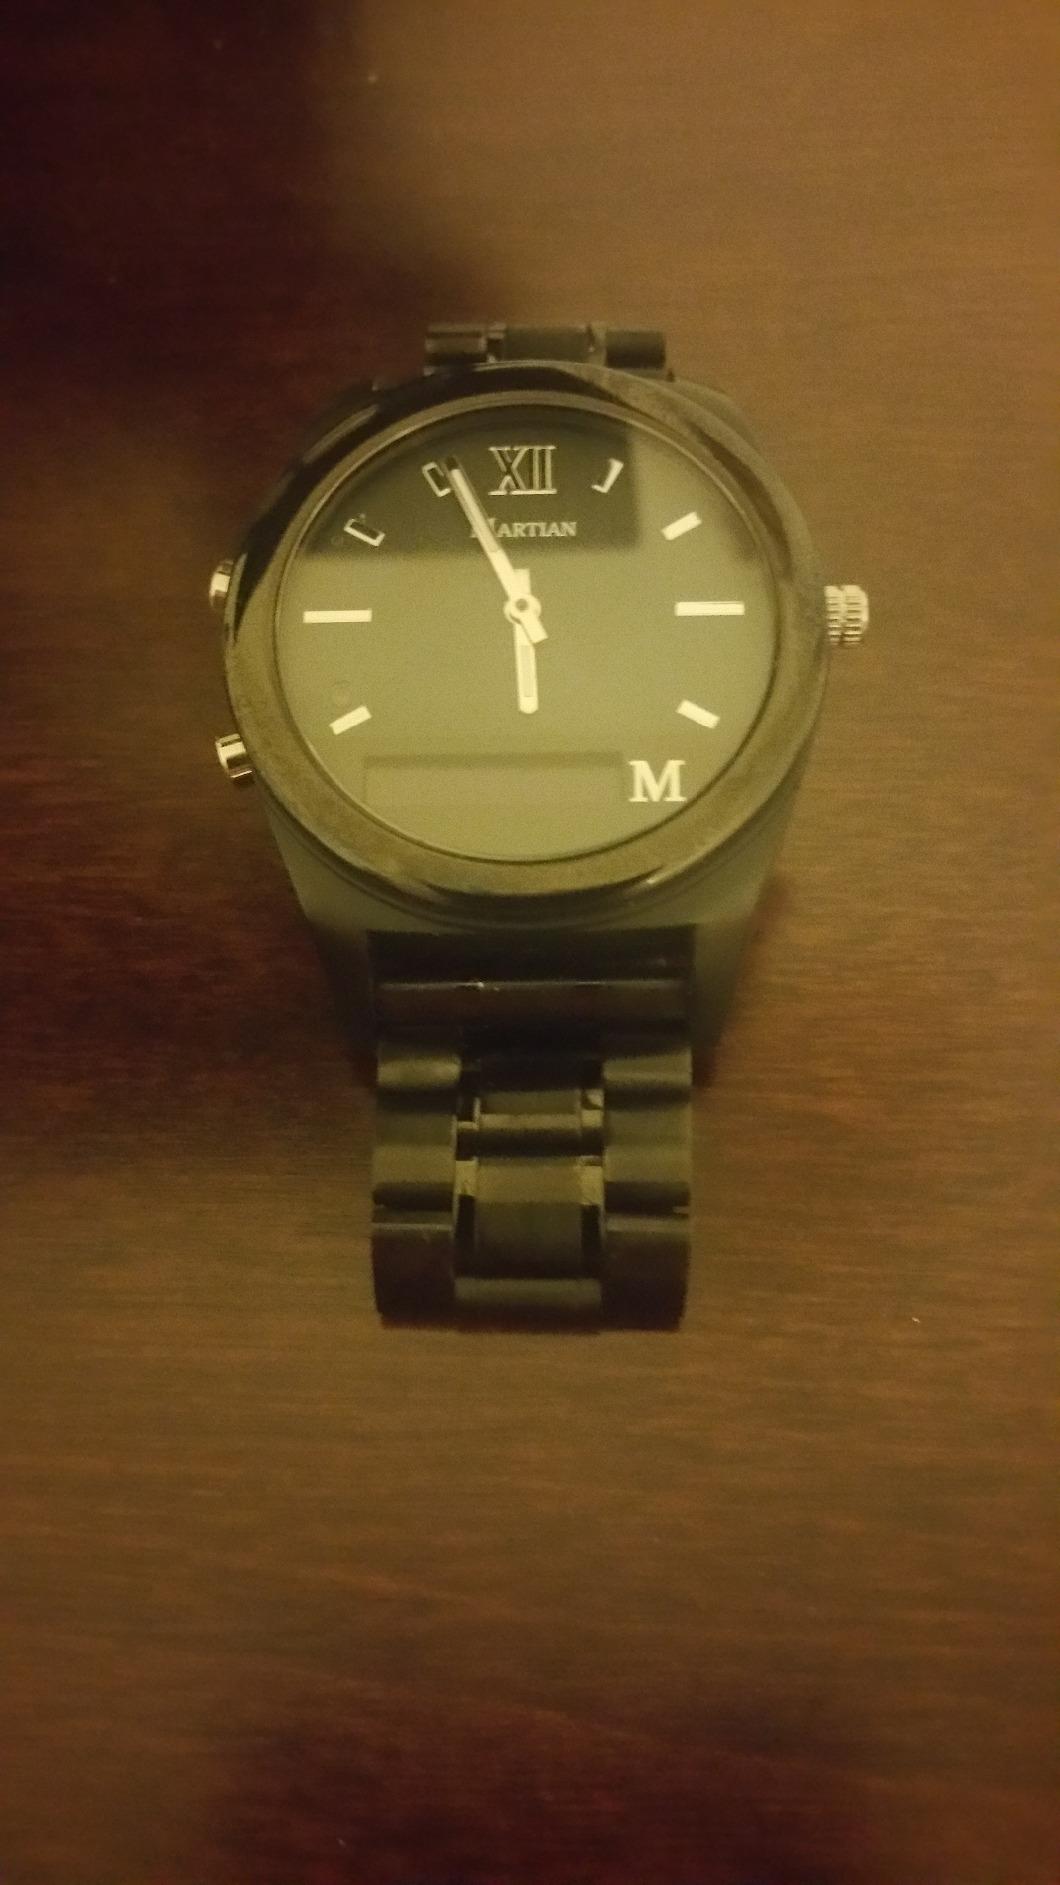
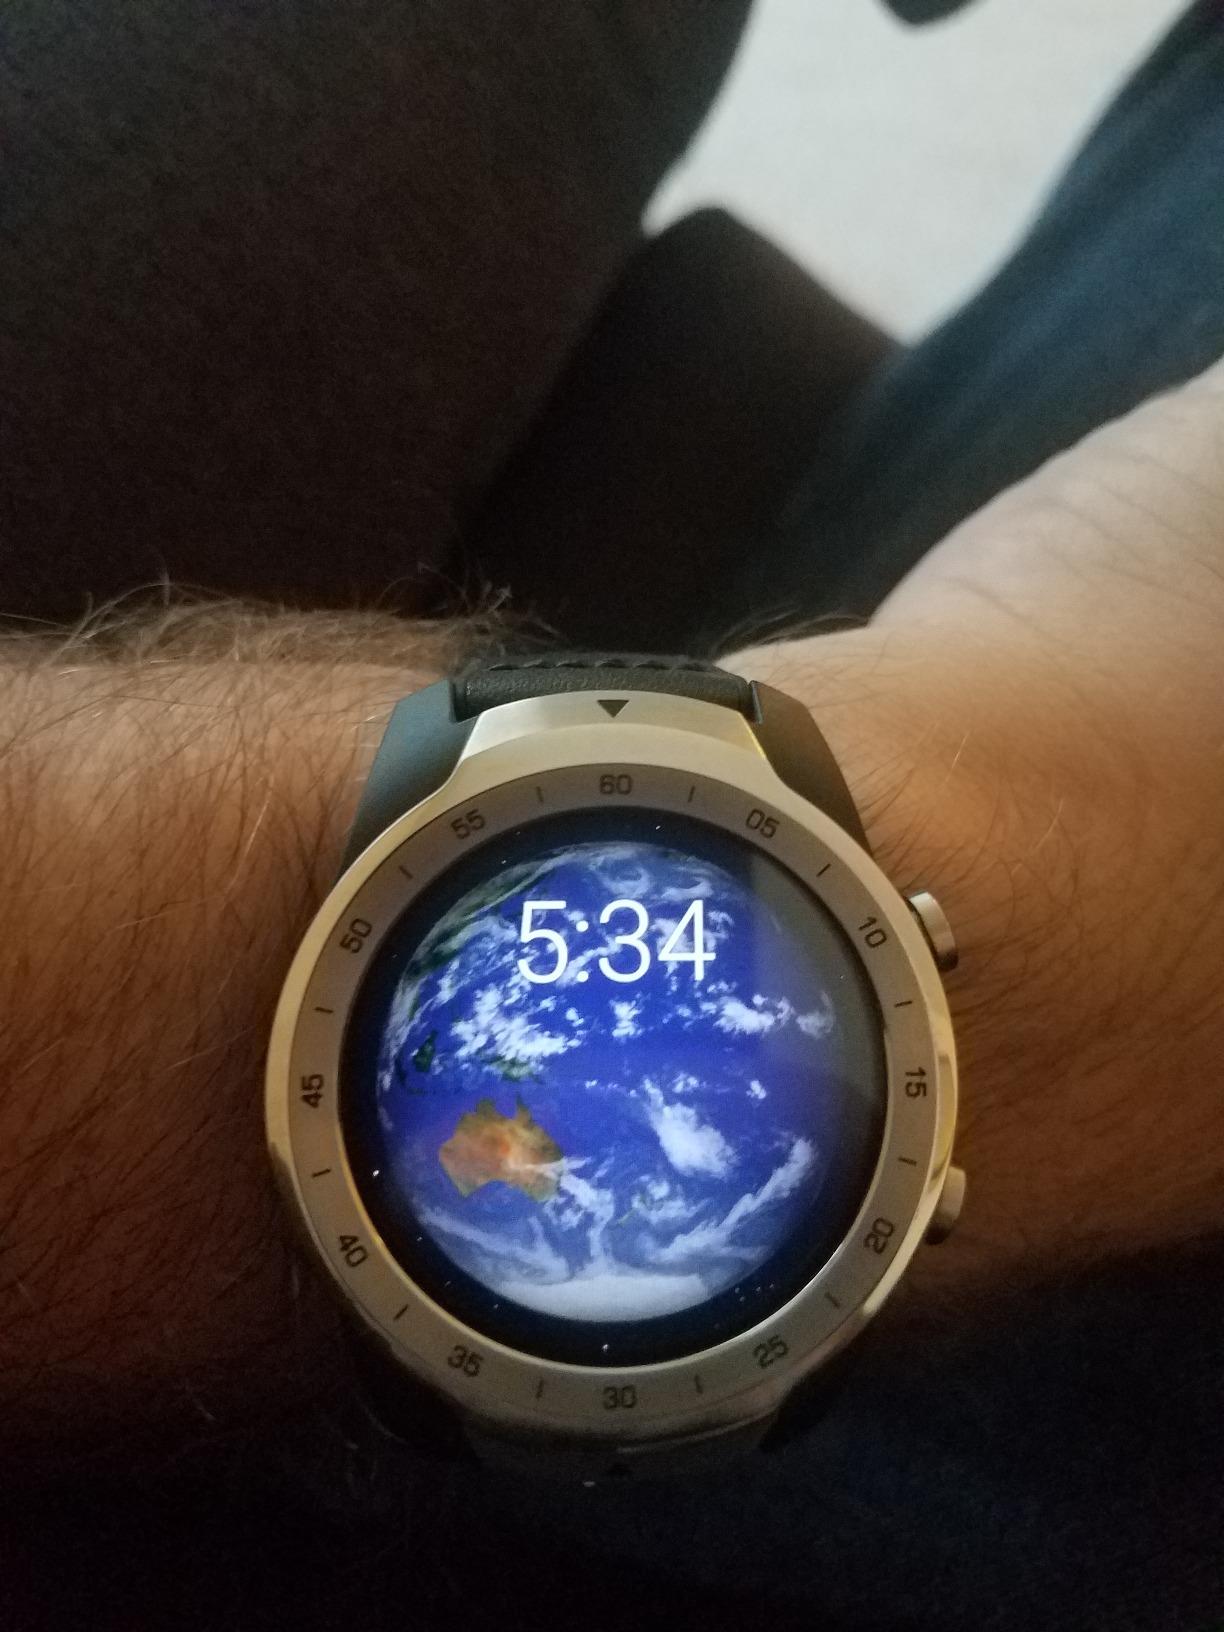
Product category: smartwatch
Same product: no